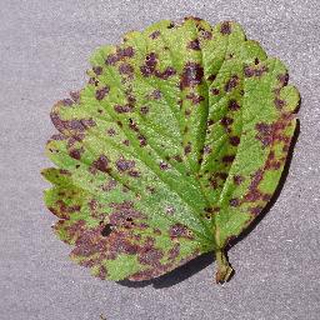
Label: strawberry_leaf_scorch